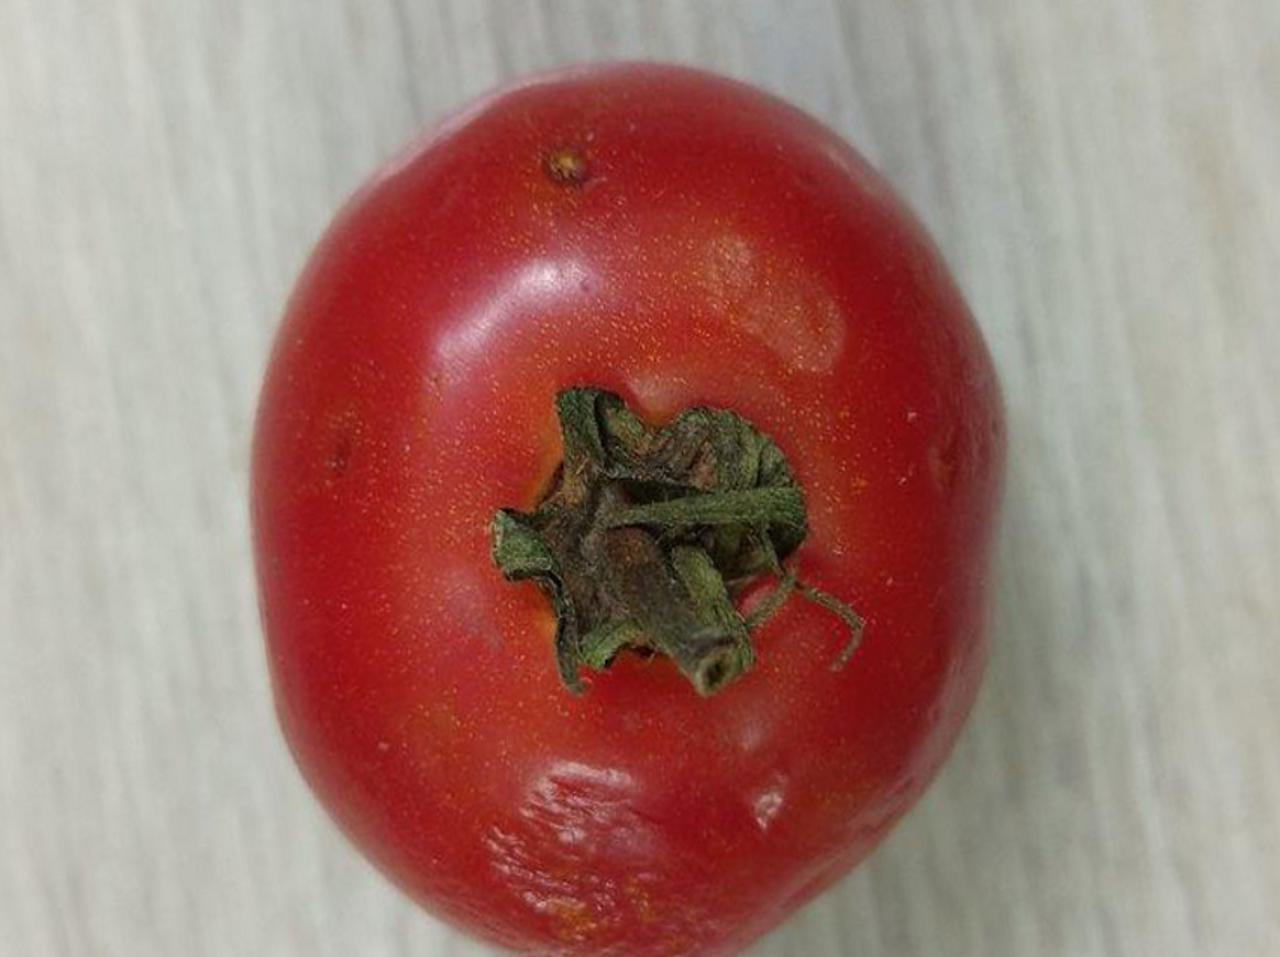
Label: Rotten